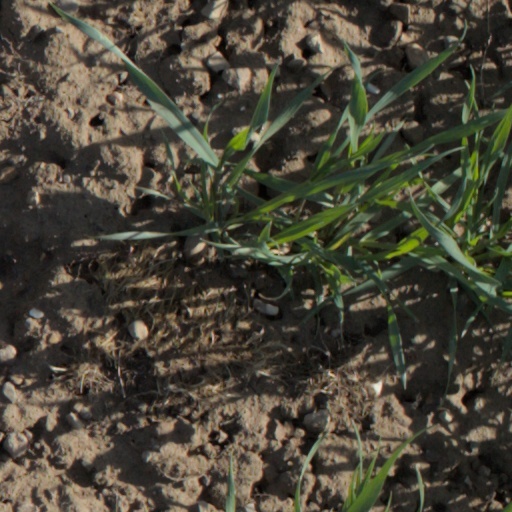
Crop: wheat